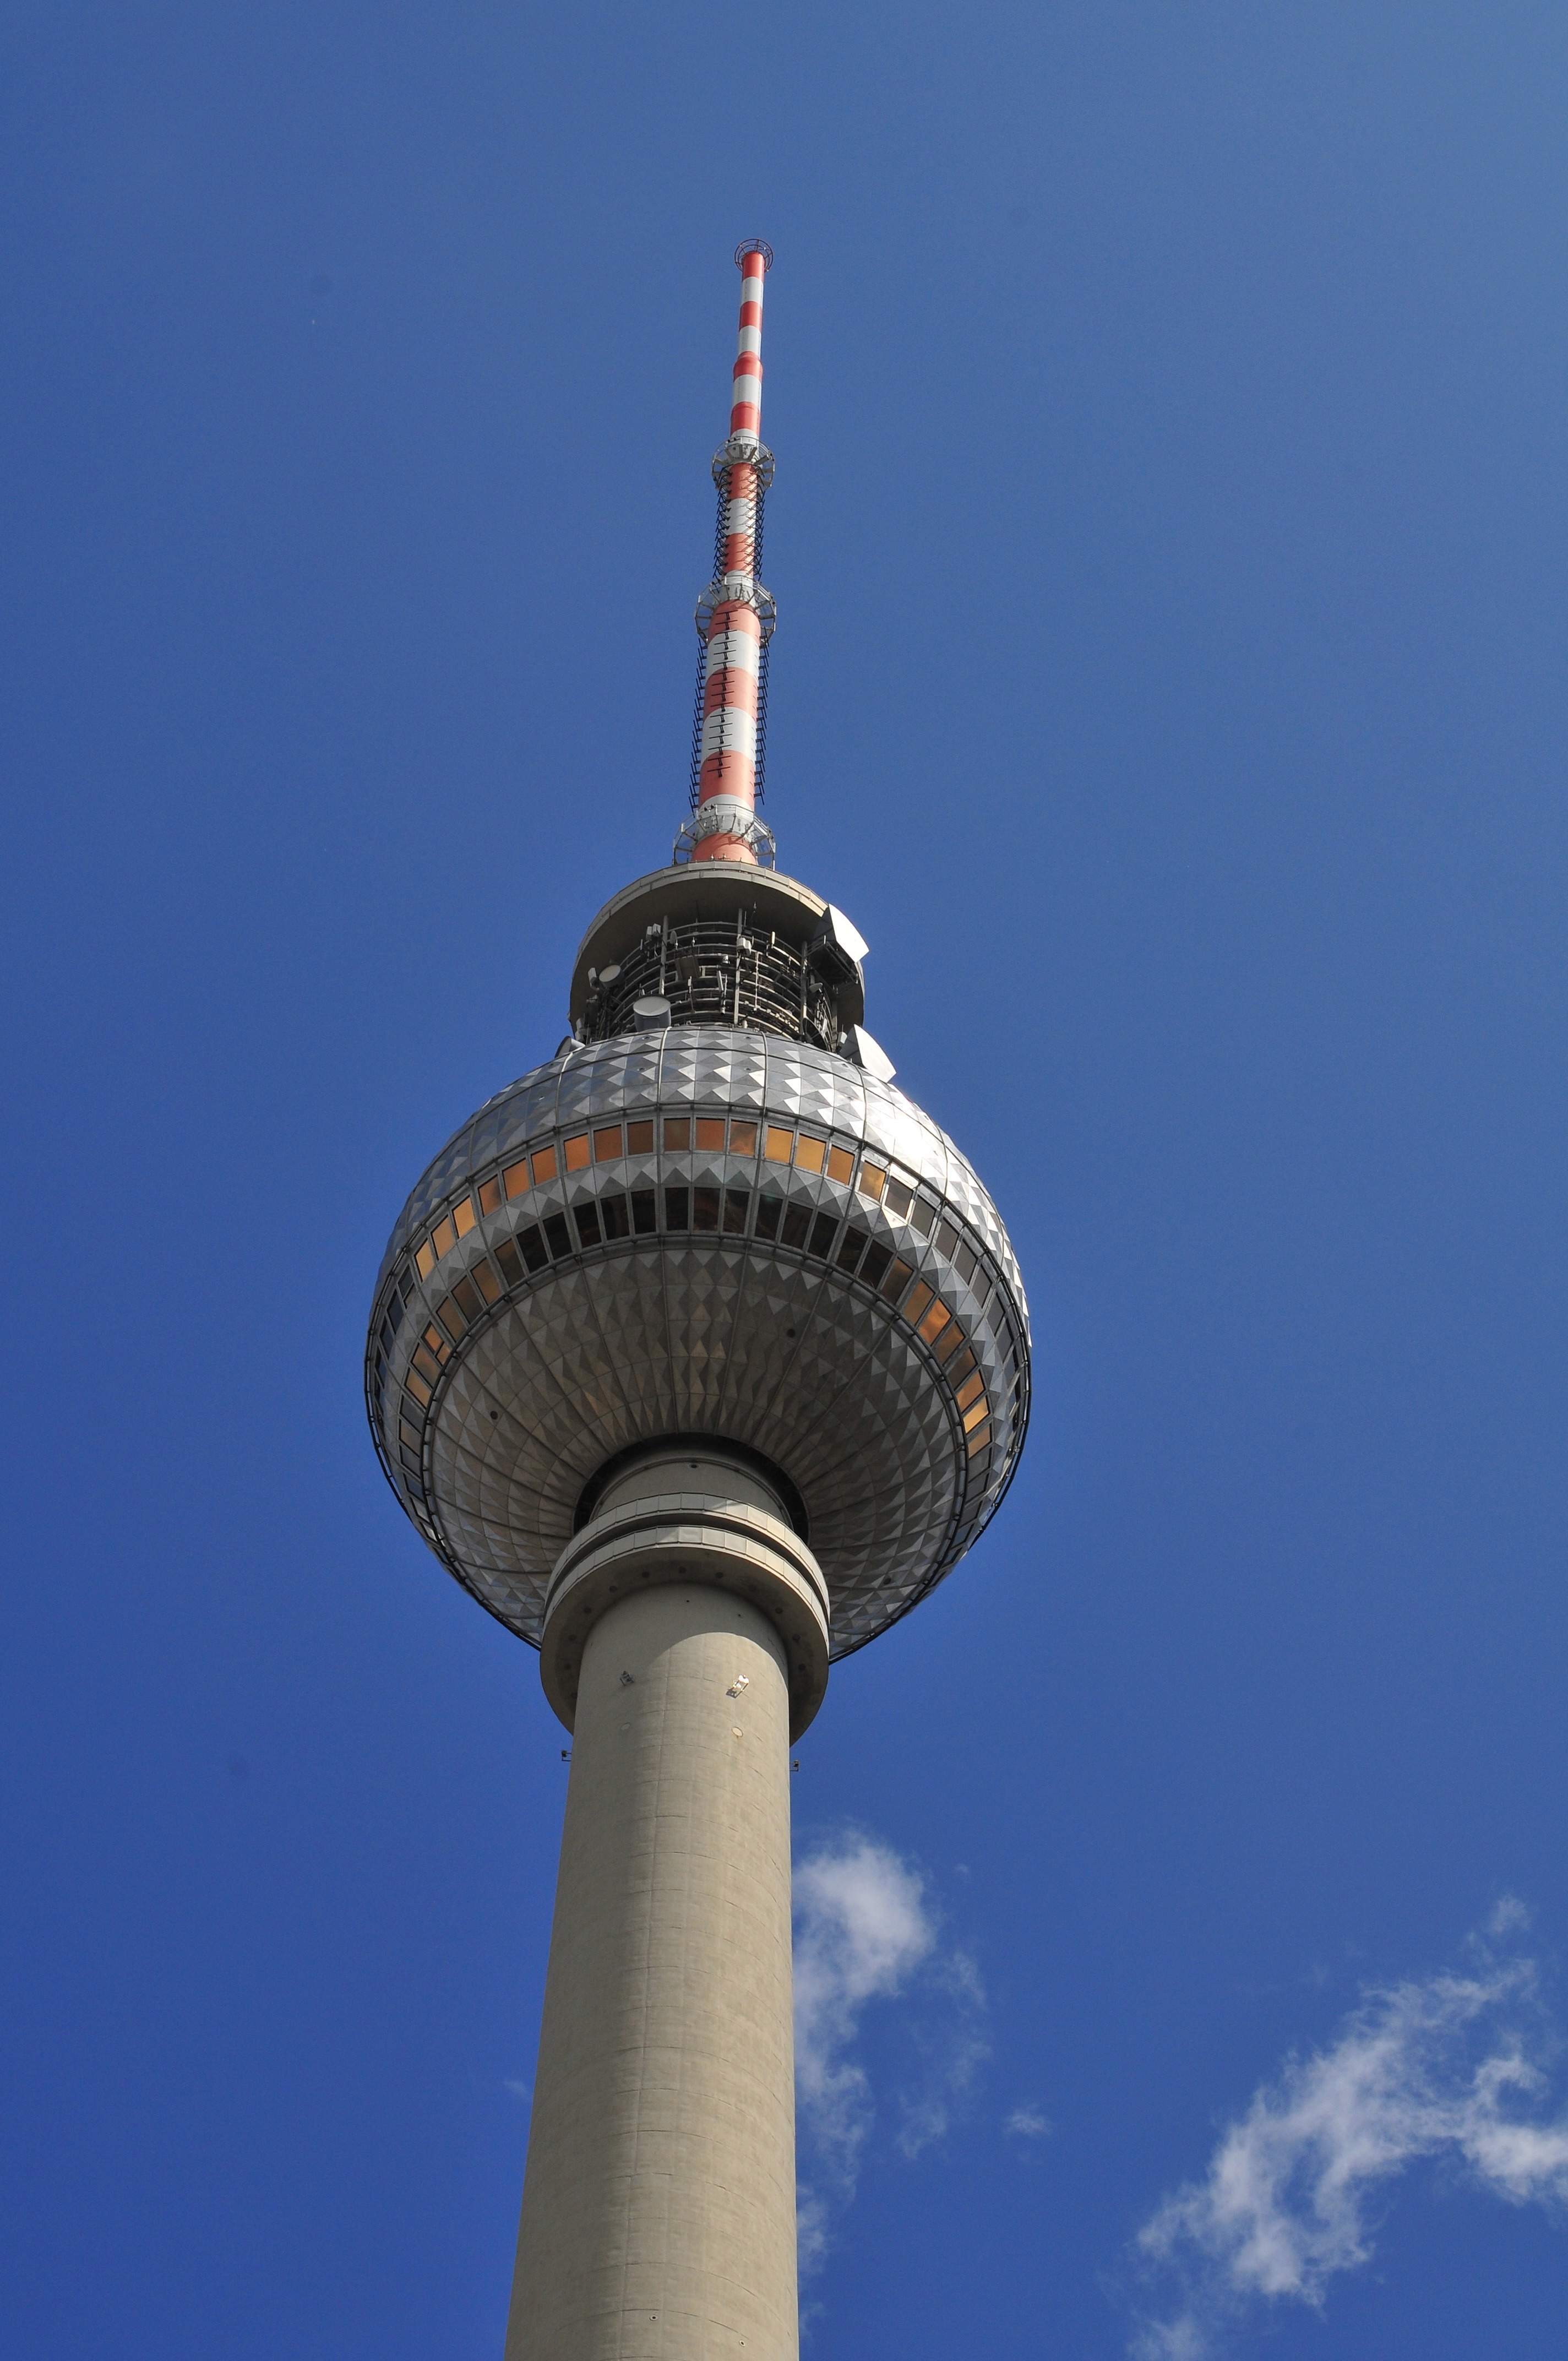
architecture, sky, skyline, building, skyscraper, reflection, tower, scenic, scenery, landmark, blue, spire, steeple, mosque, germany, berlin, tv tower, control tower